Sheila (Frank Sinatra song)

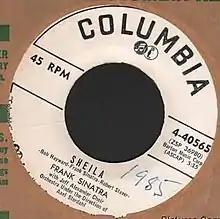
1953 Columbia Records release as a 45 promo single.

"Sheila" is a 1953 song recorded and co-written by Frank Sinatra. The song was released as a single on Columbia Records.